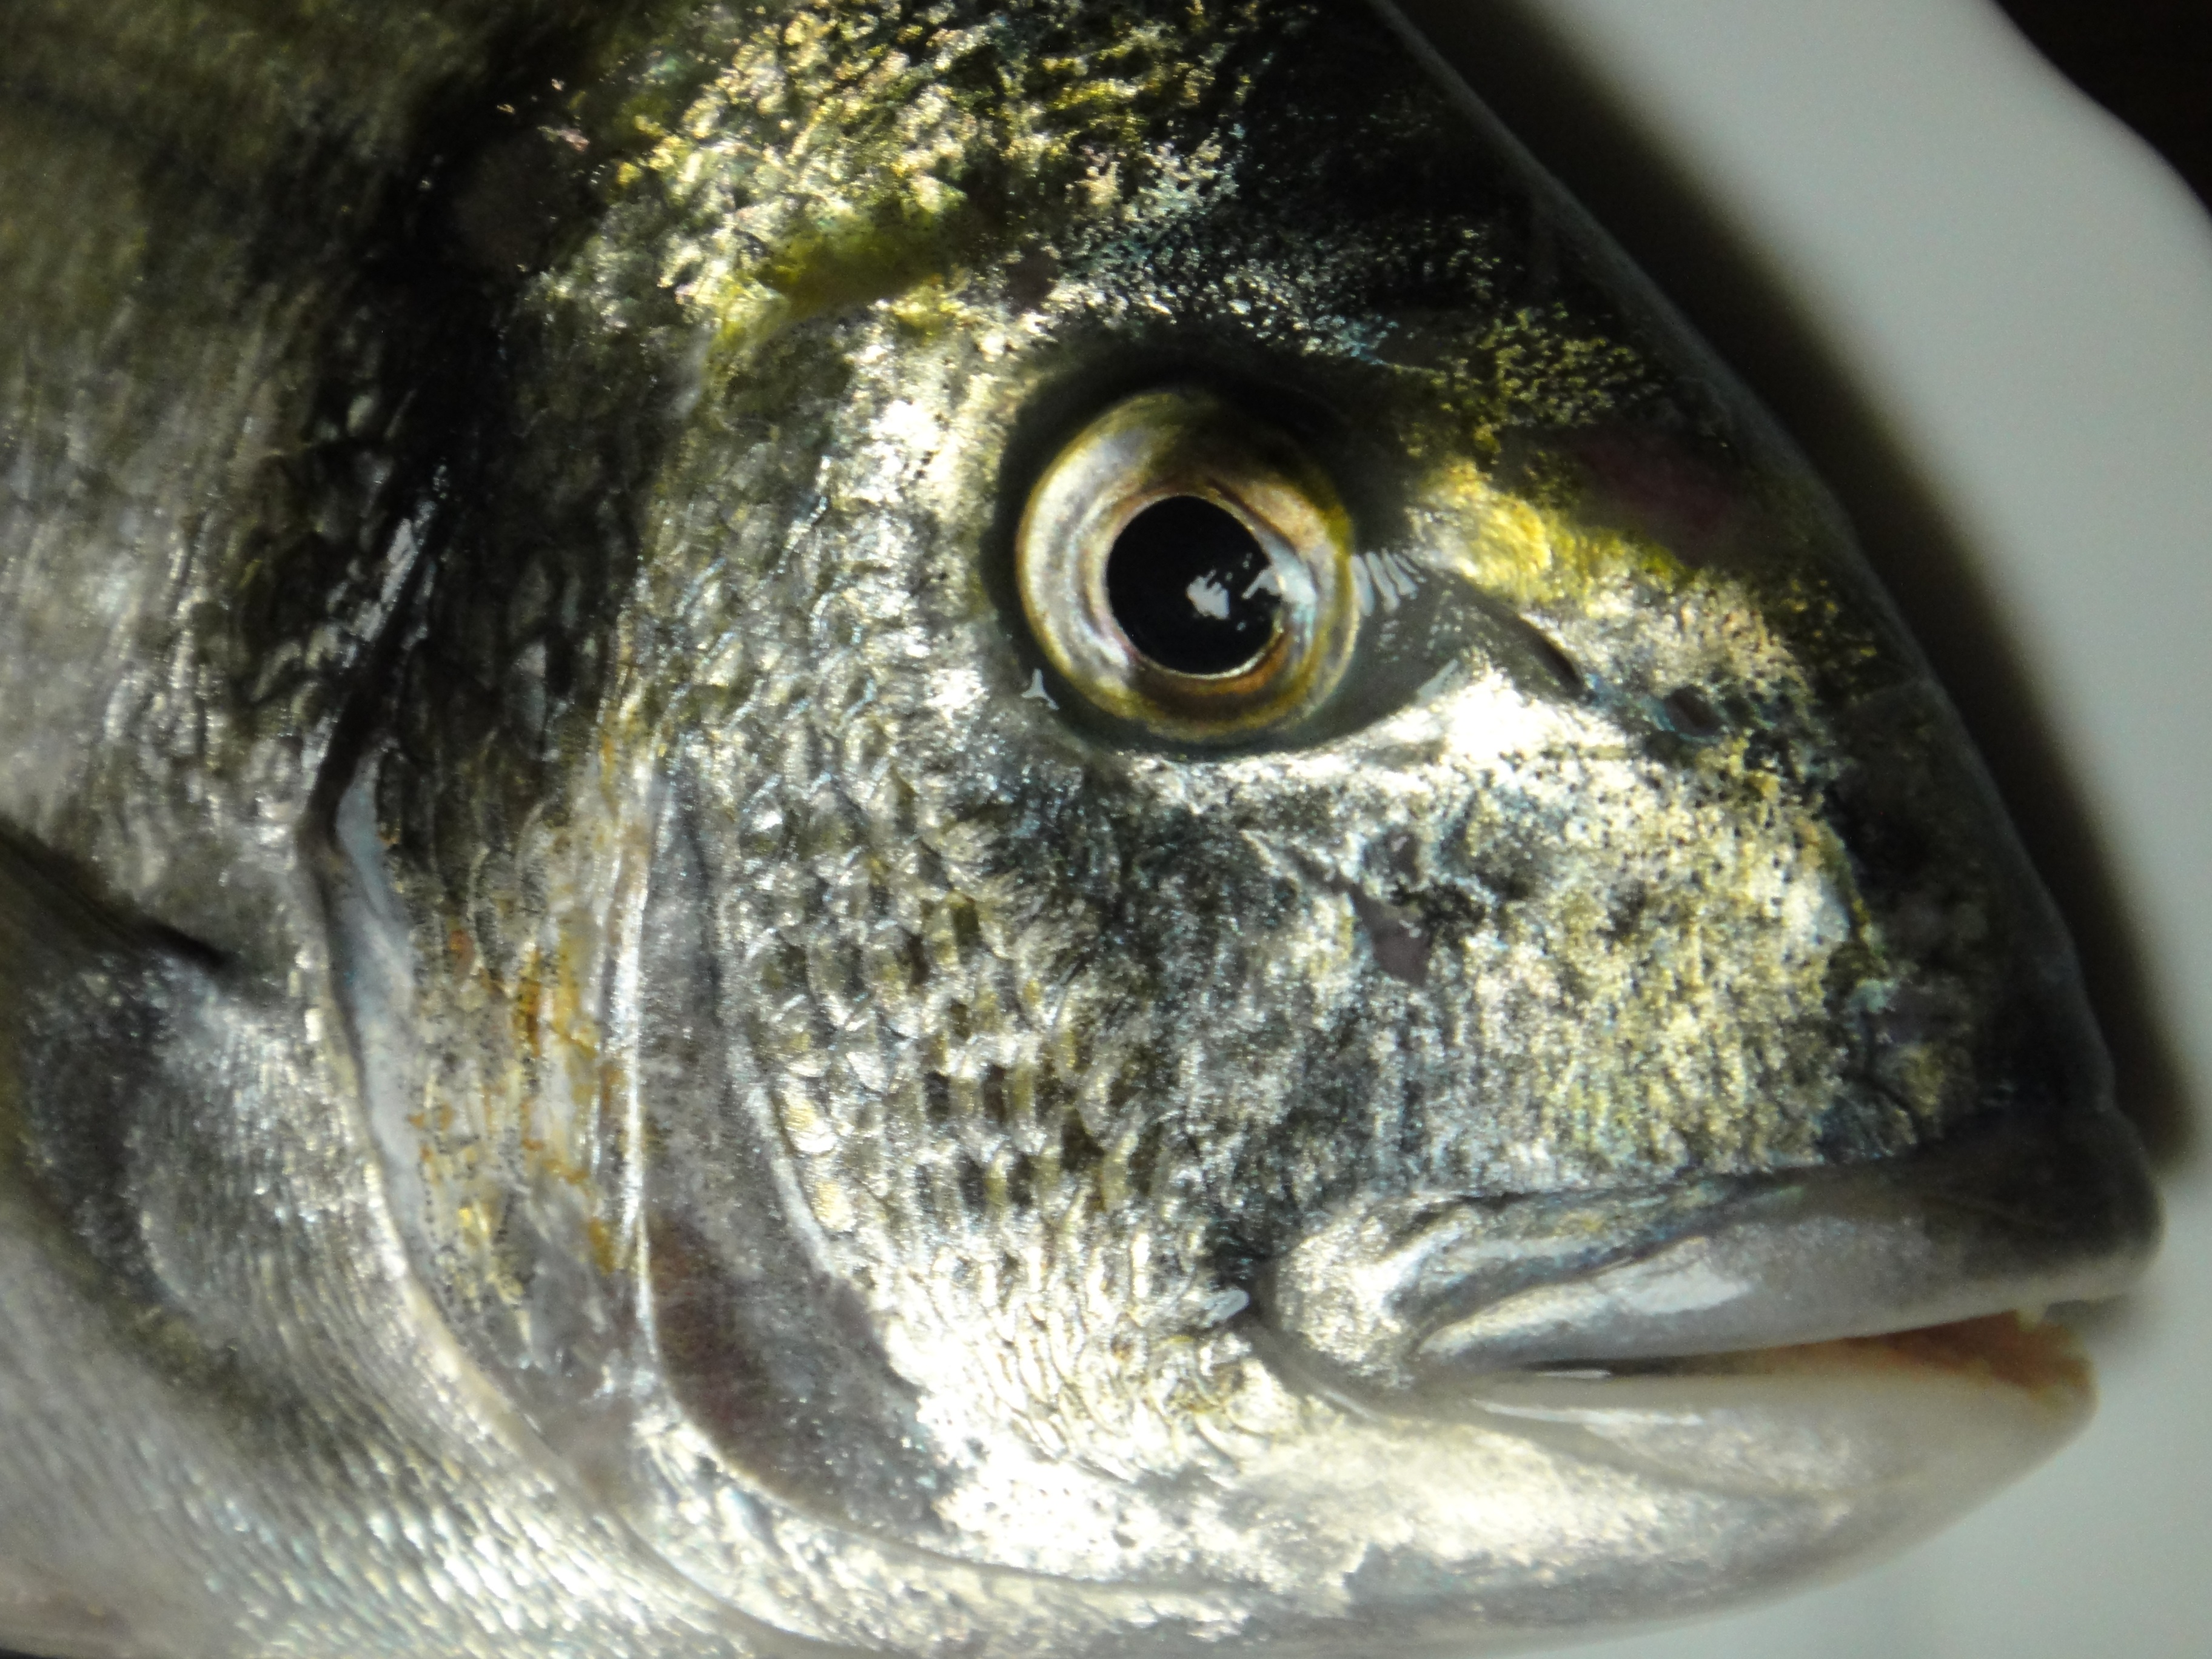
fish, vertebrate, marine biology, close up, bass, biology